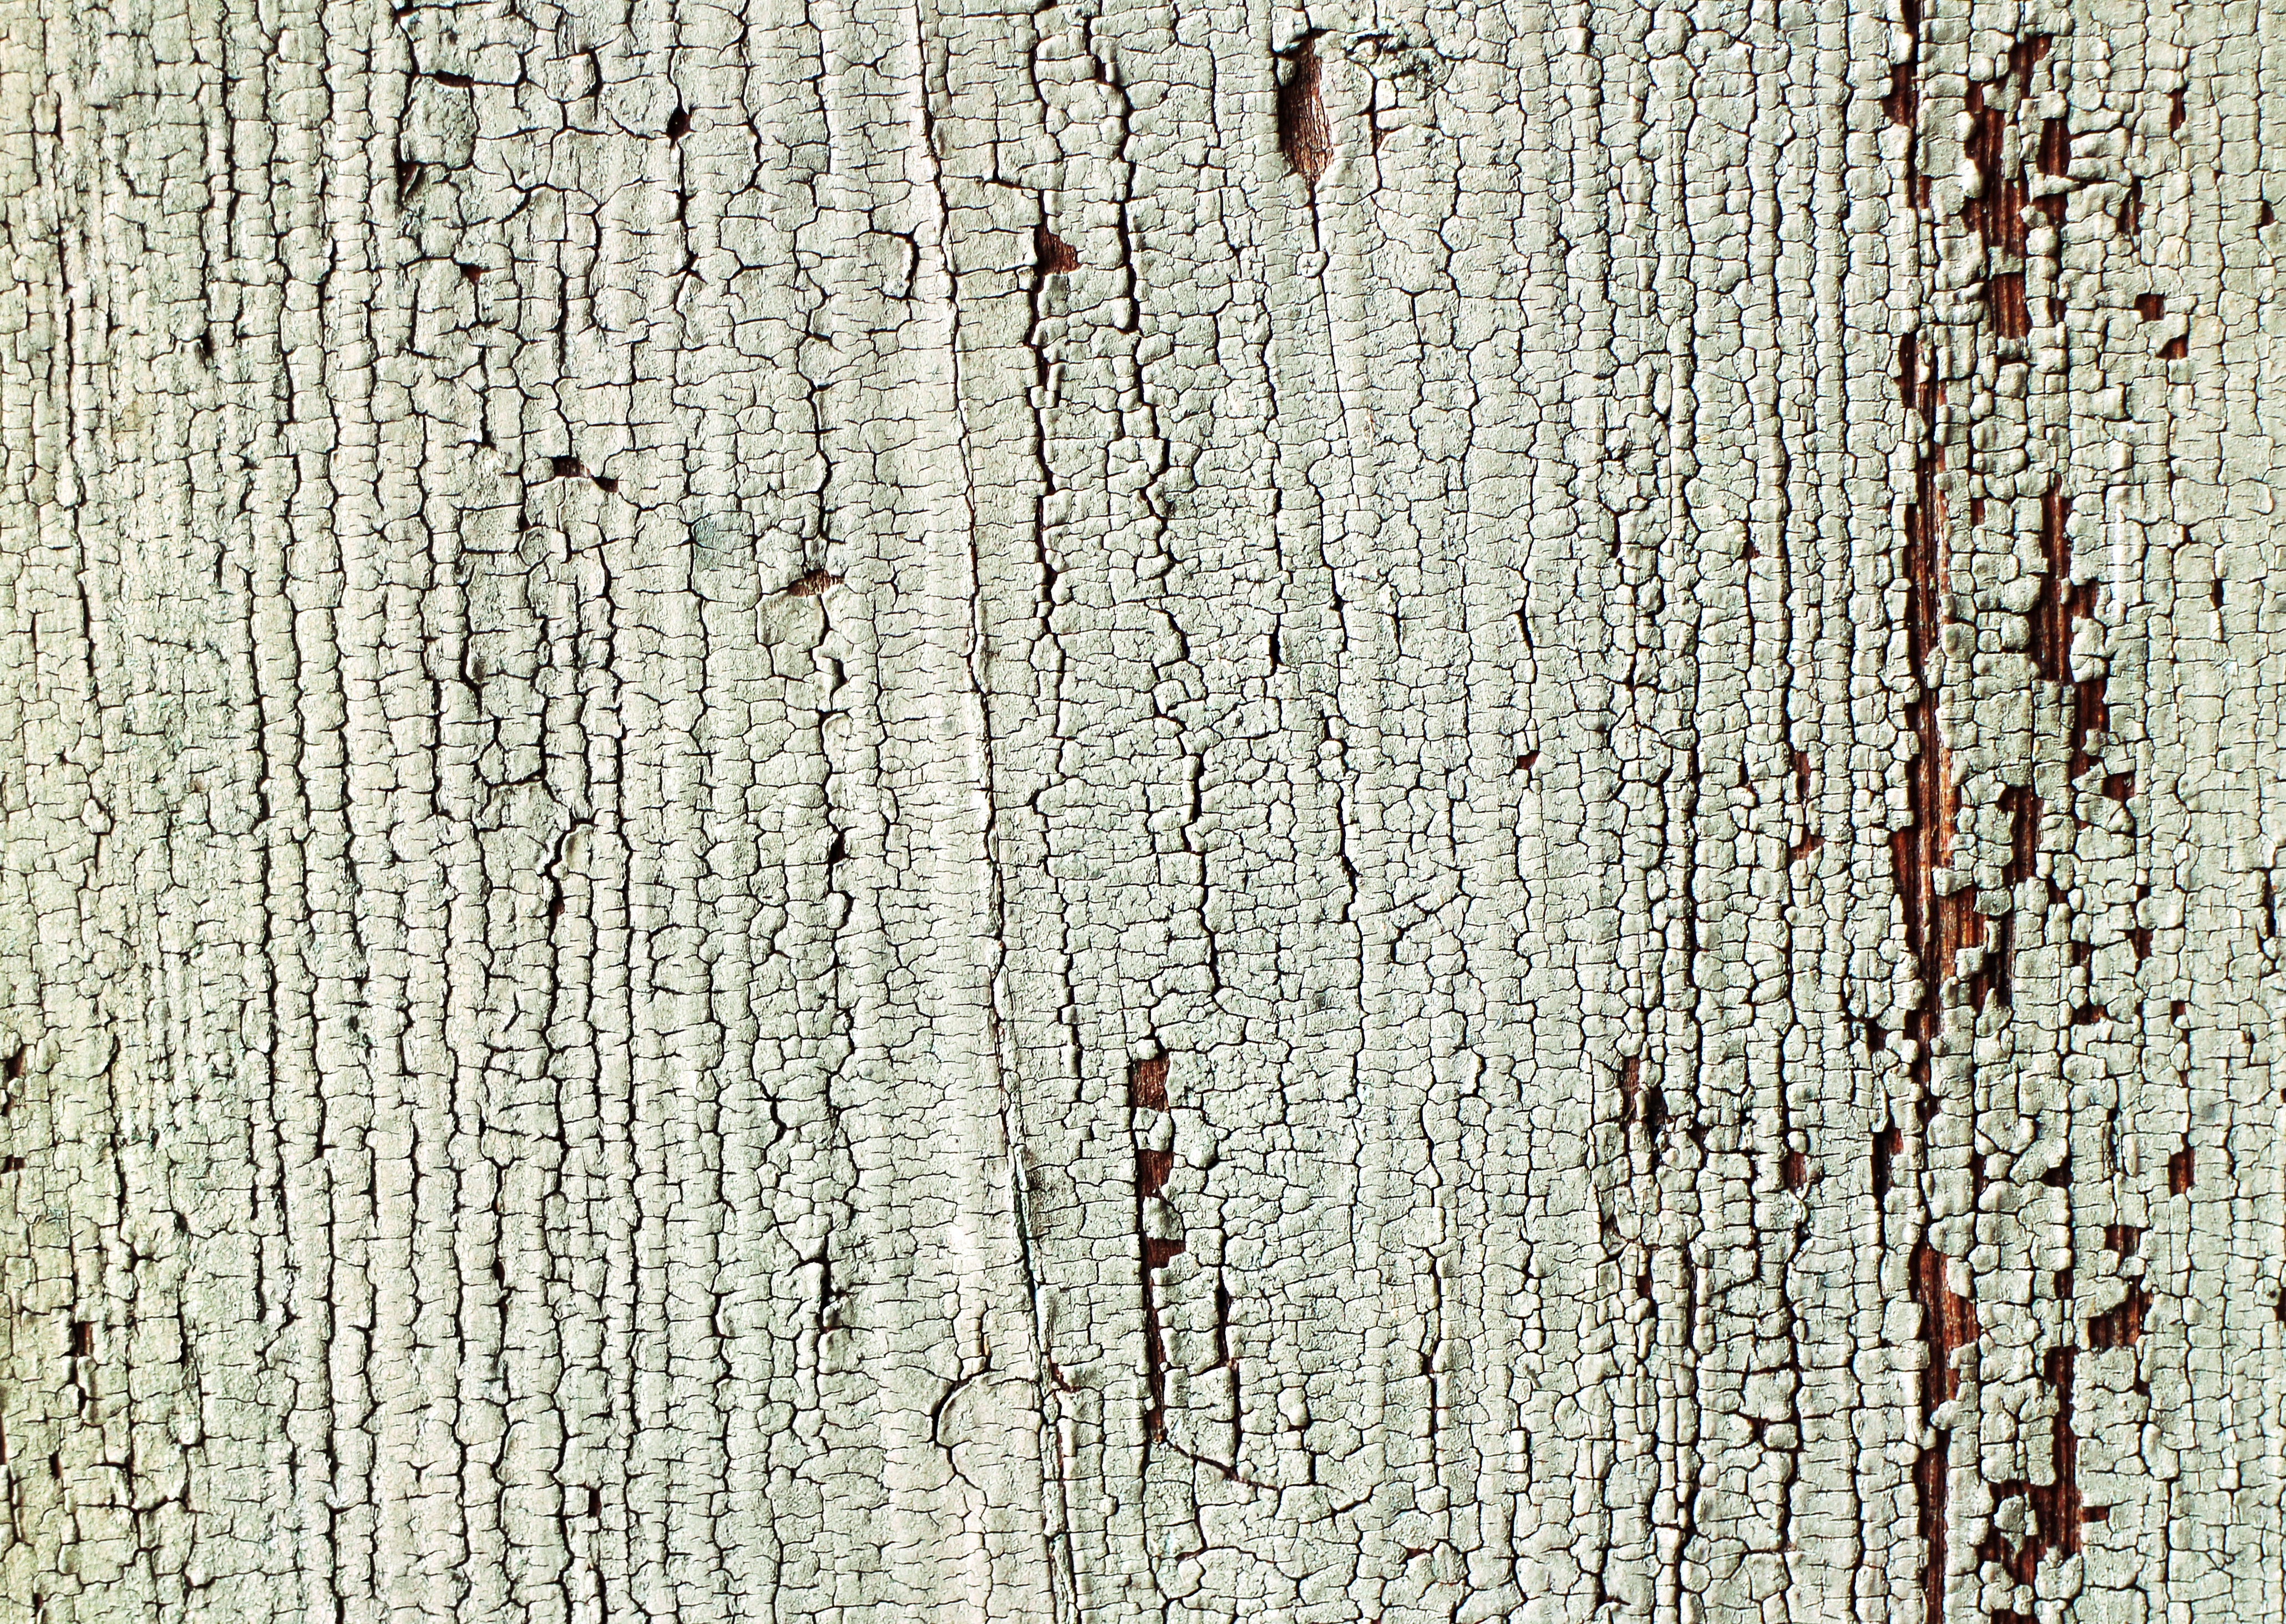
tree, branch, structure, plant, board, wood, grain, texture, plank, trunk, old, wall, rustic, pattern, color, birch, soil, map, weathered, product, background, boards, batten, flooring, woody plant